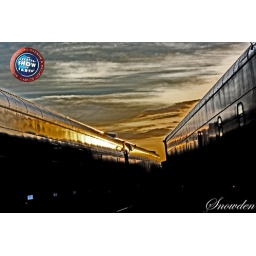
The Ringling red unit train in Tampa Florida. Winter Quarters 2008 Ringling Bros. and Barnum &amp;amp; Bailey139th EditionZing Zang Zoom